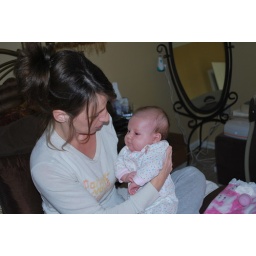
Ava loves looking at the window light in the bedroom